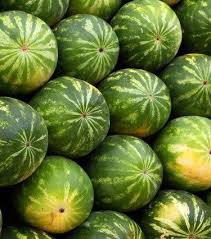
Label: Watermelon